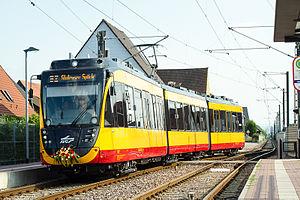
La Stadtbahn de Karlsruhe est une partie du réseau de transport public de Karlsruhe, en Allemagne. Il est aussi appelé Tram-train en raison de sa circulation mixte sur le réseau ferroviaire allemand et le réseau de tramway de la ville. Il comporte 17 lignes dont uniquement six lignes interconnectées au tramway de Karlsruhe.